Kip Tiernan

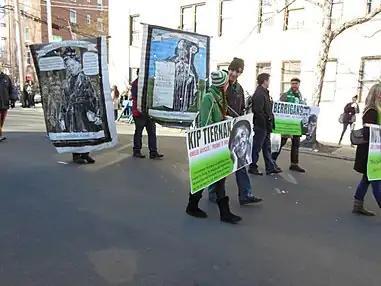
St. Pat's for All celebrates the diversity of the Irish and Irish American communities of New York, as a response to the exclusion of Irish LGBTQ communities from the 5th Avenue parade. Kiernan, who was an Irish Catholic lesbian, was honored by a parade banner in 2013.

In 1974, Tiernan began to distribute food to people experiencing food insecurity. In that first year, she distributed 100,000 pounds of food out of the back of her station wagon. In 1979, Tiernan started the Boston Food Pantry, which she modeled after the Greater Chicago Food Depository. In 1981, the organization was legally incorporated as the Boston Food Bank, later renamed the Greater Boston Food Bank (GBFB). Juan Encarnacion, GBFB’s longest-serving employee, knew Tiernan. About her he said, “Kip was a force. Once, we were at an event and I asked her, ‘Kip, what keeps you going? What motivates you to keep doing what you do?’ She got rosy cheeks, and said ‘Anger. Anger about the waste of food – when so many other people could use it.’" The food bank now distributes six million pounds of food a month to organizations in Eastern Massachusetts serving food insecure populations.